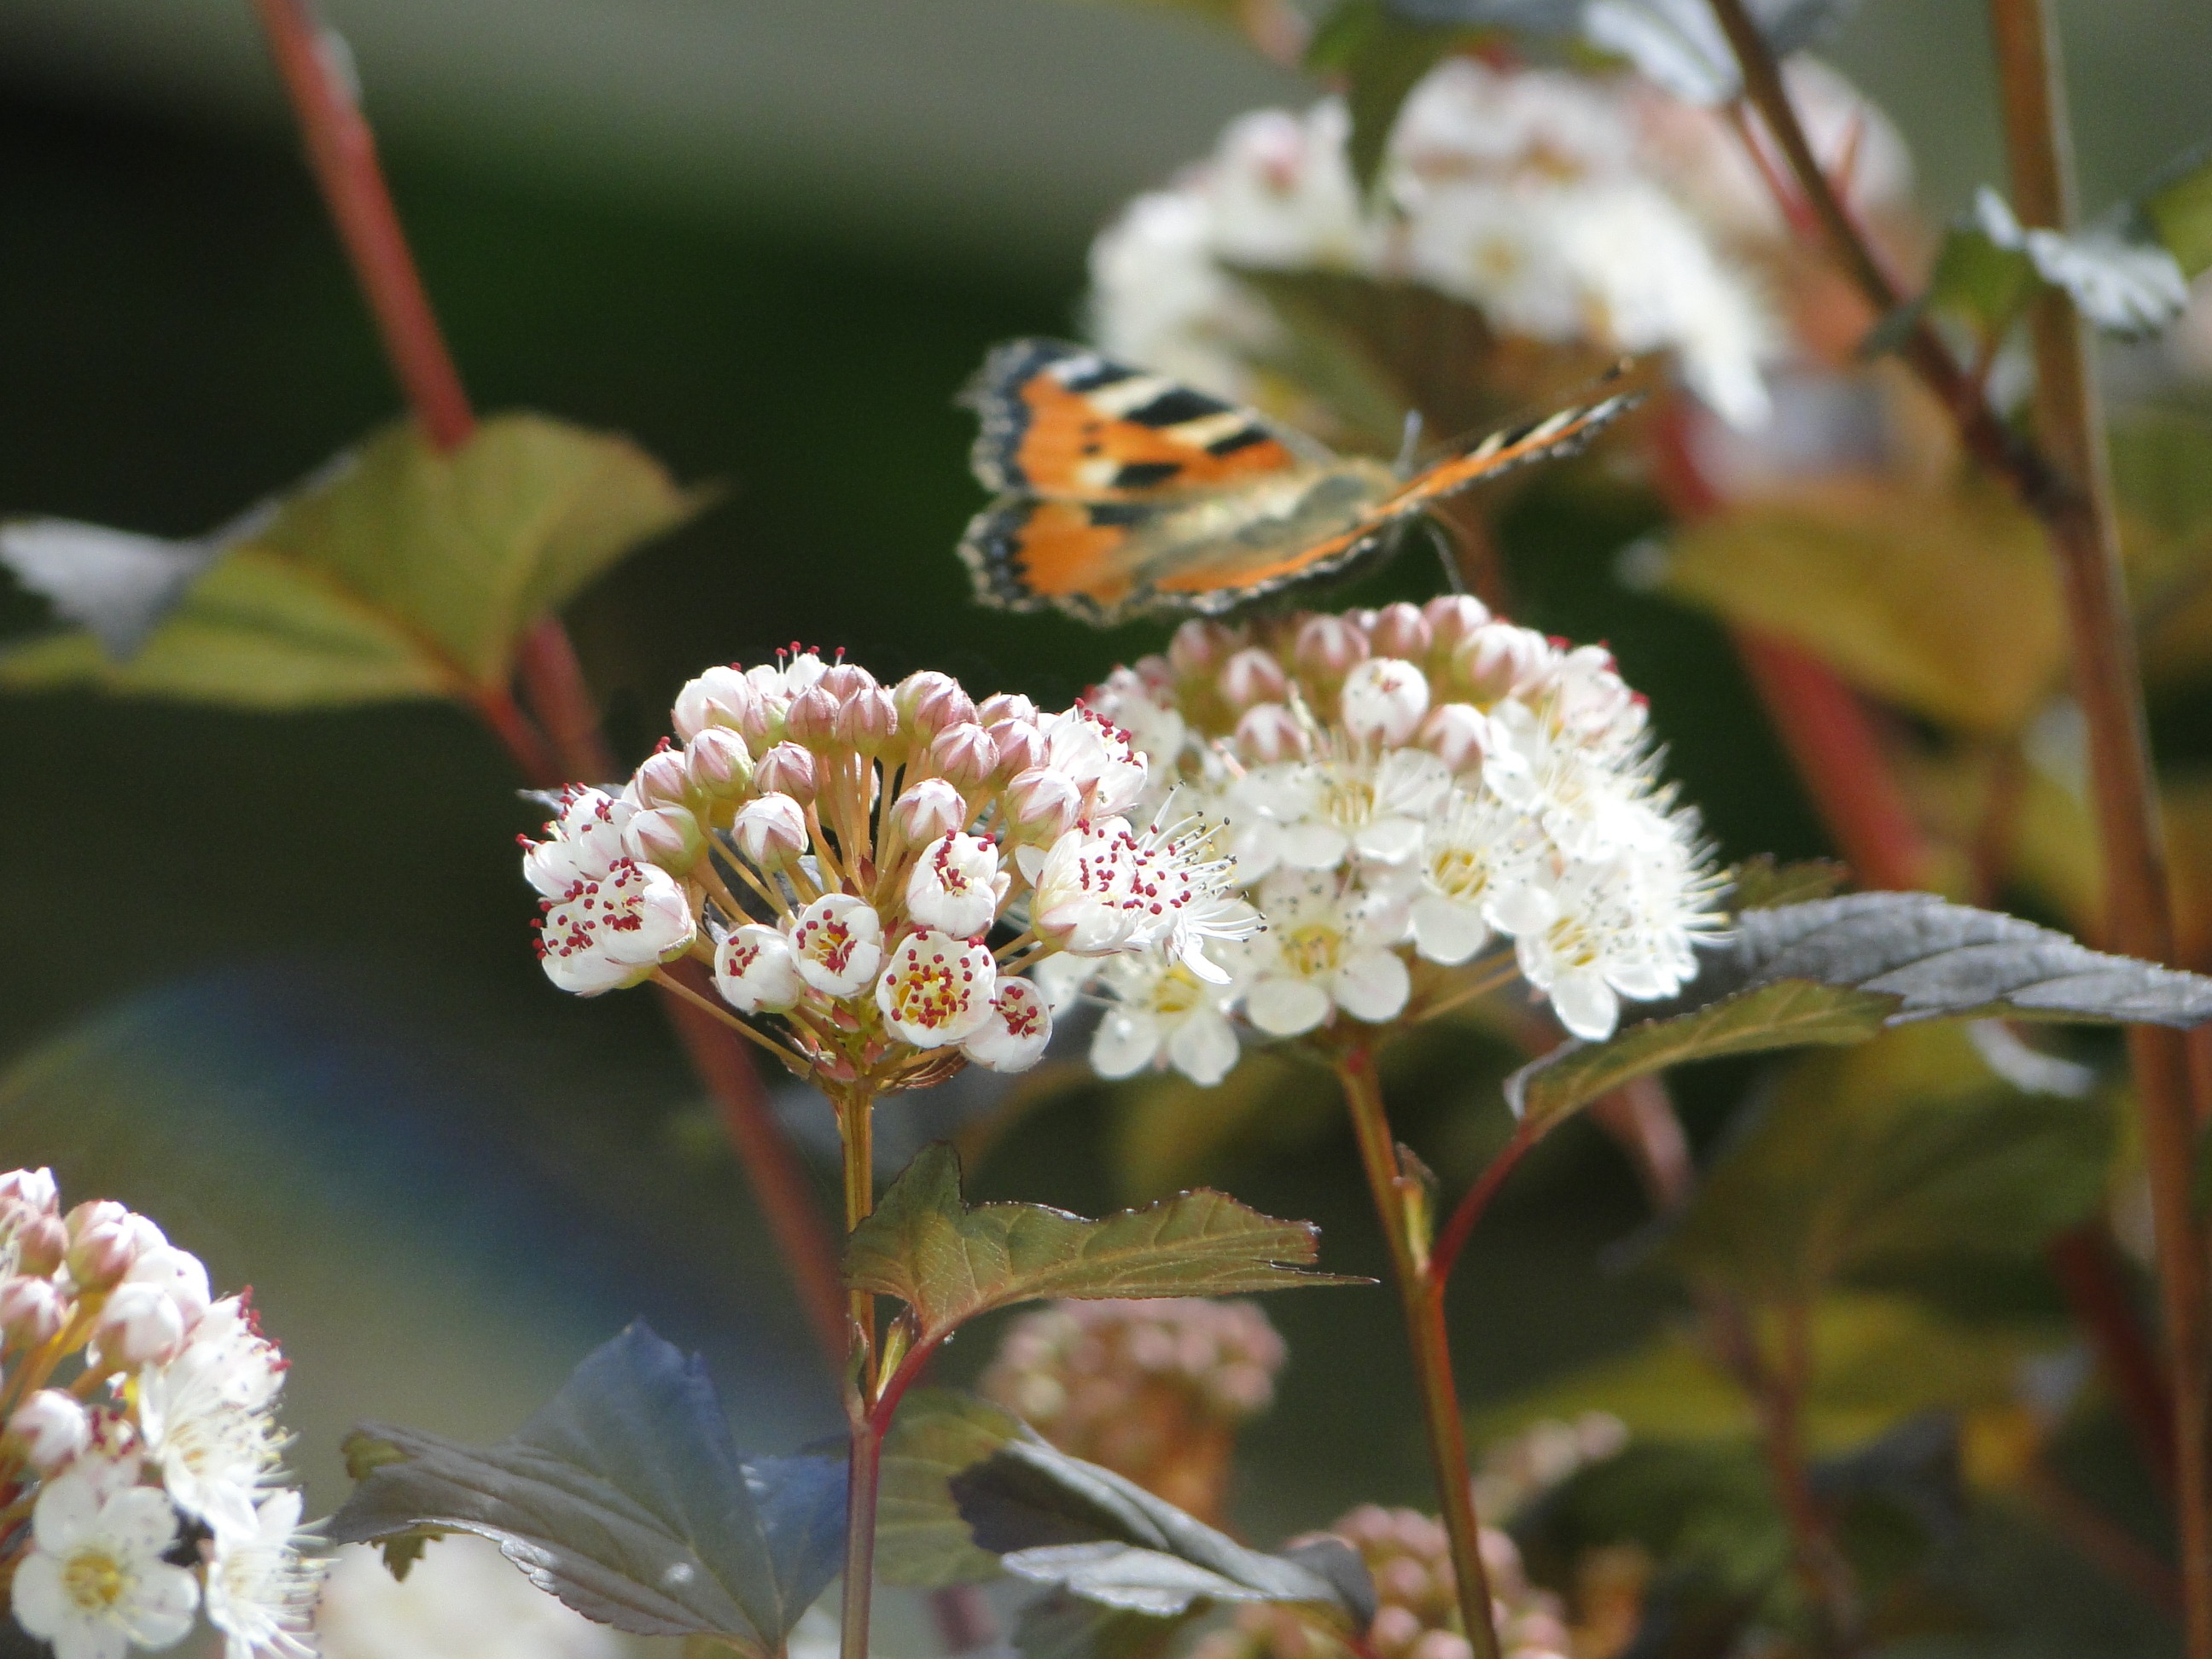
nature, branch, blossom, plant, flower, spring, produce, insect, botany, butterfly, flora, fauna, invertebrate, wildflower, shrub, nectar, macro photography, flowering plant, land plant